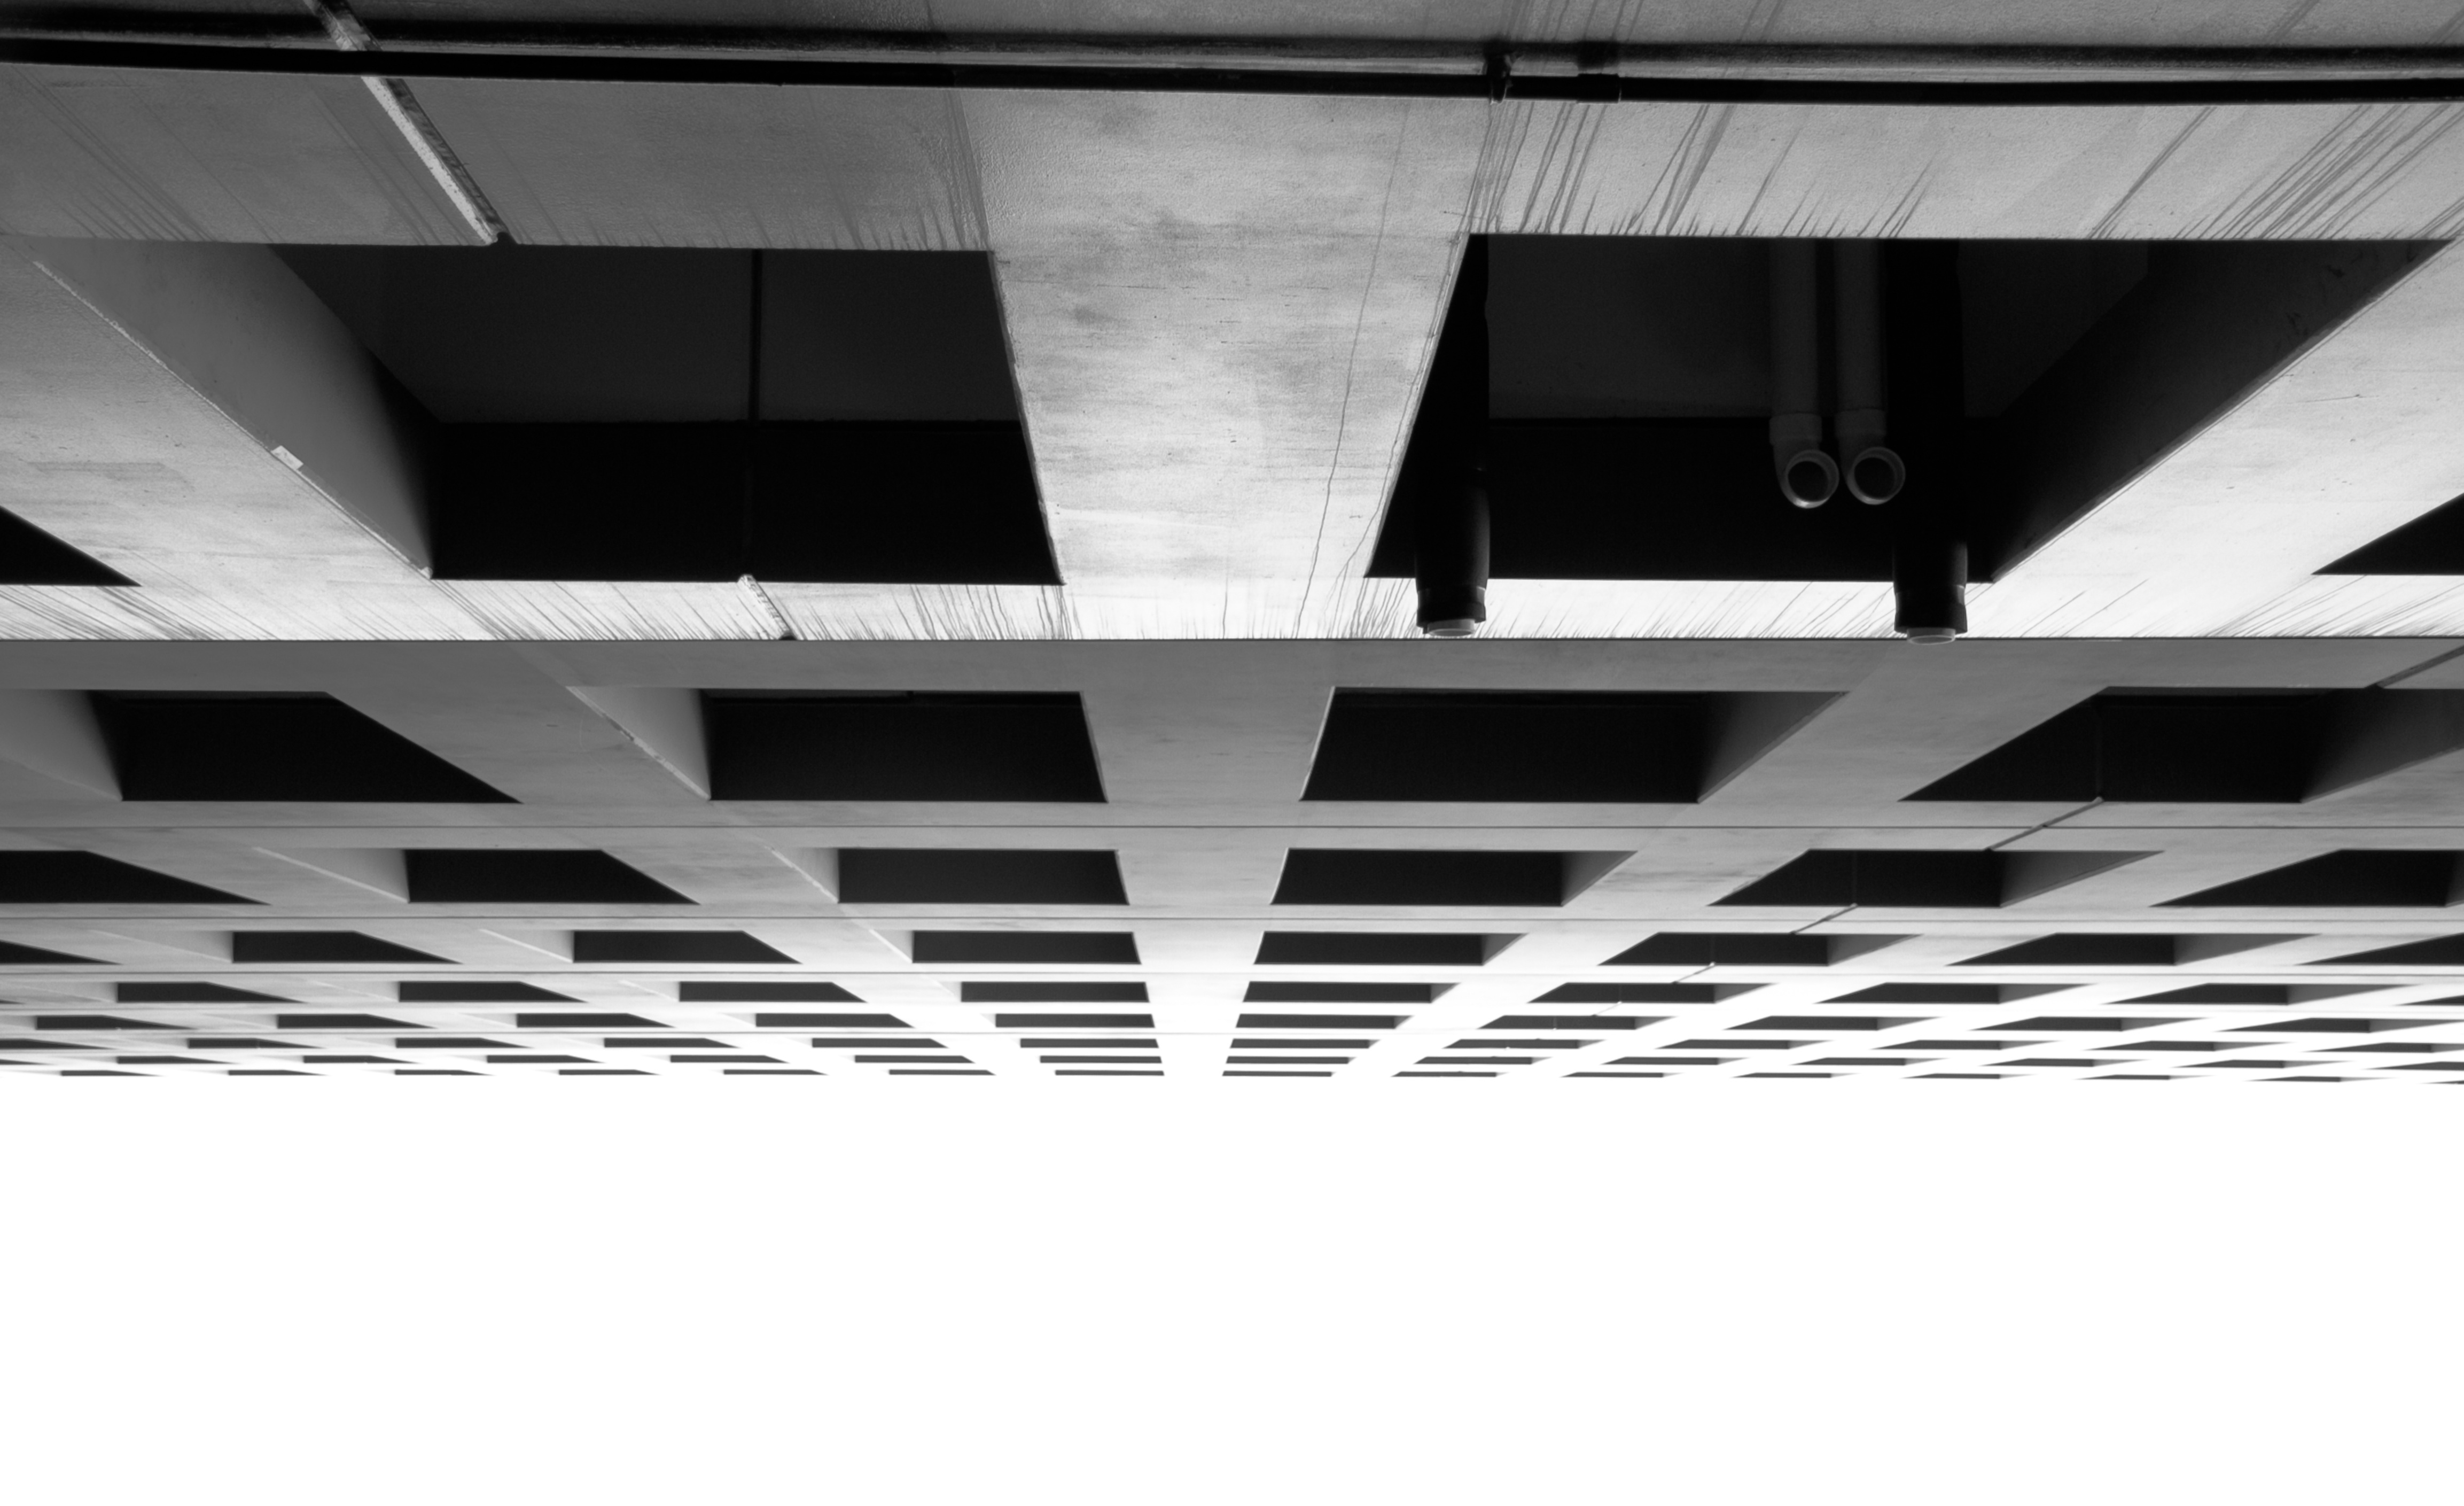
light, black and white, white, ceiling, line, black, monochrome, lighting, design, symmetry, shape, monochrome photography, automotive exterior